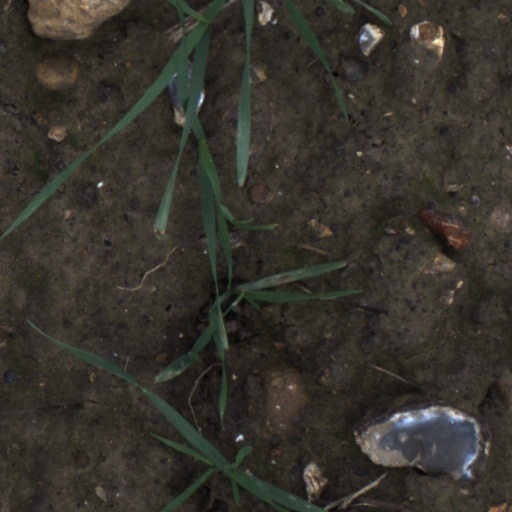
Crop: wheat